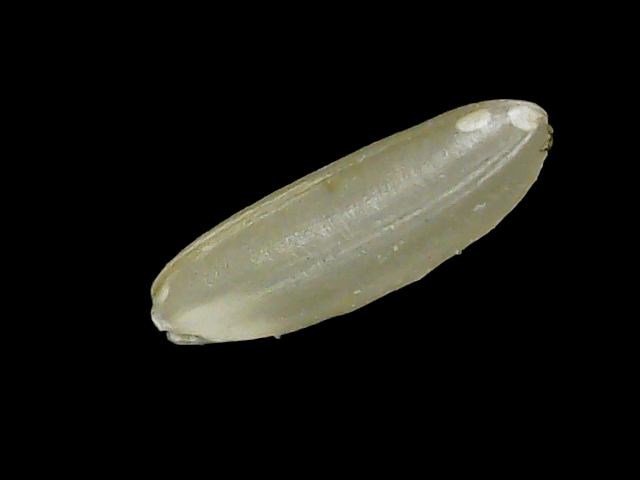
Rice variety: Binadhan11